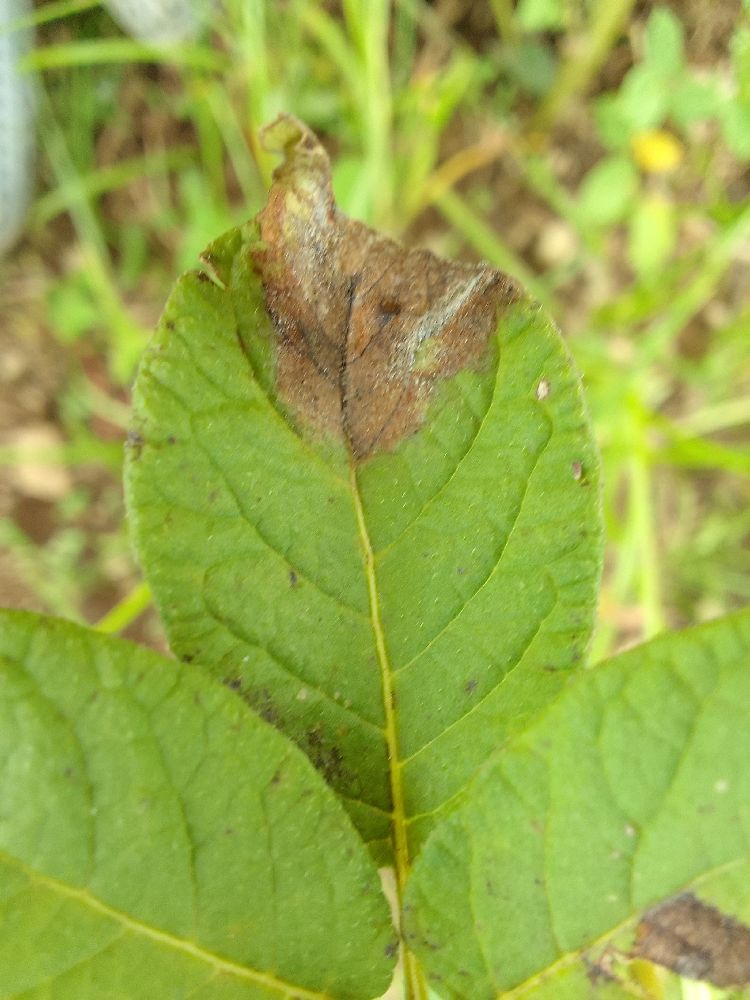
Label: Late blight